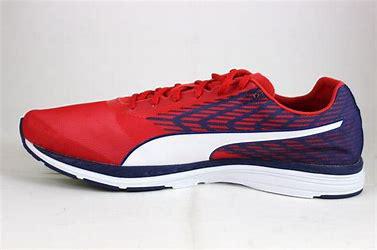
Brand: Puma
Model: 100